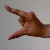
The image shows a hand gesture representing the letter 'Z' in Indian Sign Language.